Benjamin Foulois

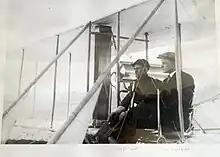
Lt. Benjamin Foulois and his instructor pilot Phillip Parmelee, 1910

While waiting to repair the airplane, the Signal Corps decided to seek a more favorable climate location for flying during the winter. Foulois was directed to report to Fort Sam Houston in San Antonio, Texas, where he was directed by CSO Allen to "teach yourself to fly." He did so, and at 9:30 a.m. on March 2, 1910, on the Arthur MacArthur parade field made four flights on S.C. No. 1, which included his first solo takeoff, first solo landing, and first crash. Over the next 15 months, Foulois modified S.C. No. 1's elevators at the instructions in correspondence from Orville Wright, and demonstrated the use of the Wright B aircraft for aerial mapping, photography, and reconnaissance, and the use of the radio while airborne. To end the requirement of using a 60-foot launch rail to take off, he drew up plans for and installed wheels in place of skids, and equipped the S.C. No. 1 with the first seat belt, using a four-foot leather cinch obtained from the cavalry saddlery. According to Foulois: "The second flight I made after crashing the first time I took it up I got almost thrown out; landed; the artillery officer came up there and I told him, Fred, I wanted to get a belt to keep me in that damn plane. He said, whaddya want? and I said a strap about four feet long, something I can lash myself to the seat with. That was the first safety belt invented." As the result of repeated crashes and repairs, many caused by Foulois being "ground shy" (the result of his having no formal training in landing an airplane), S.C. No. 1 became unflyable, and in February 1911 the Army leased a Wright Model B from Robert Collier. Because Foulois was unfamiliar with the type, the Wright Company sent Philip O. Parmalee to instruct.